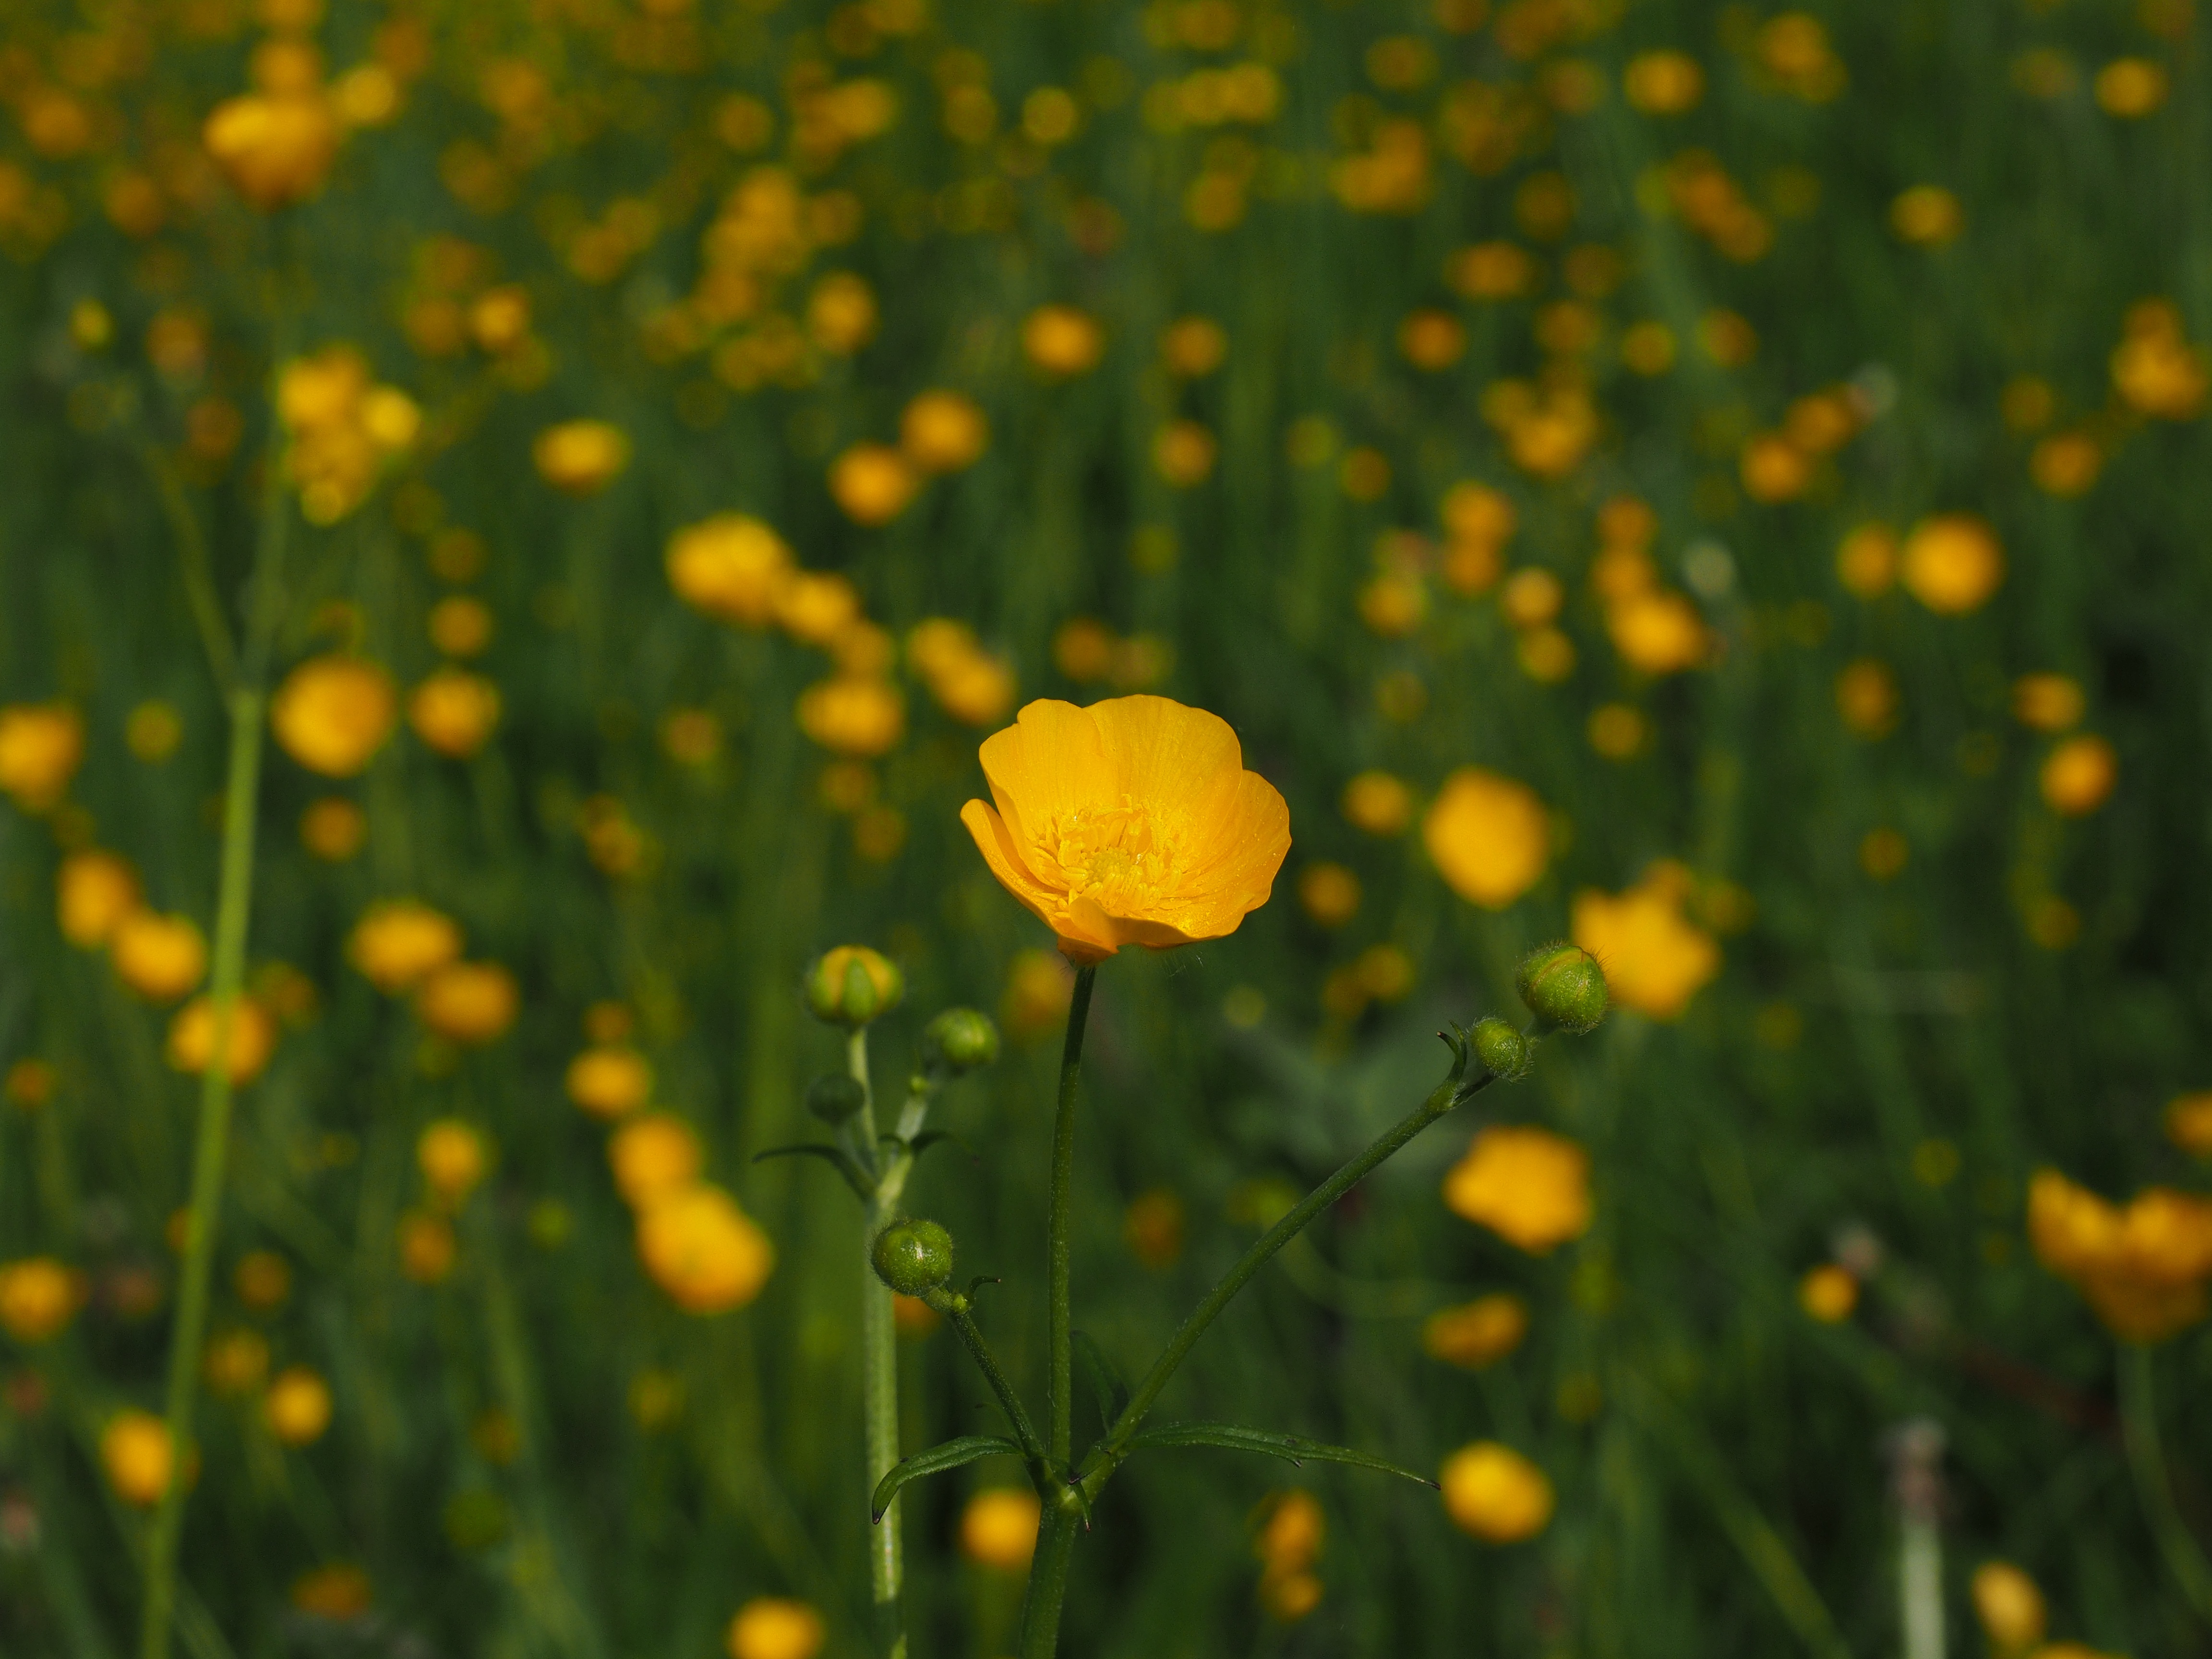
nature, grass, plant, field, meadow, prairie, sunlight, flower, pasture, yellow, flora, wildflower, flowers, pointed flower, grassland, toxic, buttercup, ranunculus, macro photography, flowering plant, sulfur cosmos, hahnenfu gew chs, ranunculaceae, eschscholzia californica, sharp buttercup, ranunculus acris, ranunculin, protoanemonin, anemonin, land plant, fat reported